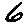
Label: 6